Hoshana Rabbah

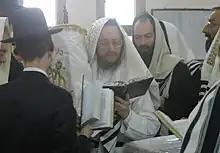
A Hasidic rebbe reading prayers during "Hoshana Rabbah"

Hoshana Rabbah is the seventh day of the Jewish holiday of Sukkot, the 21st day of the month of Tishrei. This day is marked by a special synagogue service, the Hoshana Rabbah, in which seven circuits are made by the worshippers with their lulav and etrog, while the congregation recites "Hoshanot". It is customary for the scrolls of the Torah to be removed from the ark during this procession. In a few communities a "shofar" is sounded after each circuit.